List of restaurants in Wales

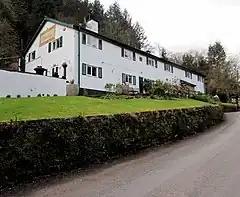
The Crown at Whitebrook, Monmouthshire

This is a list of notable restaurants in Wales. The number of restaurants has significantly increased since the 1960s, when the country had very few notable places to eat out. Today, Wales is no longer considered a "gastronomic desert"; there are six Michelin starred restaurants within the country. Other award systems from TripAdvisor and AA have included Welsh restaurants in their lists. The most significant increase in restaurants has been at the high-end, but there has been growth and improvement in quality across all the whole range of Welsh eateries.